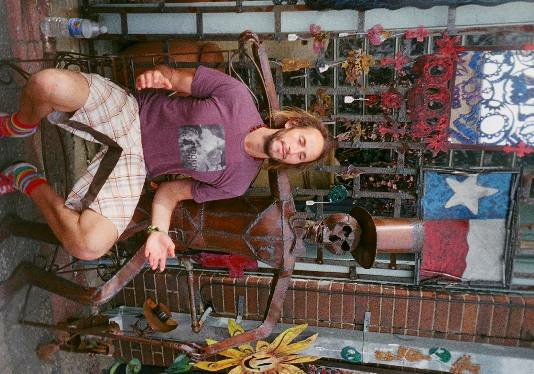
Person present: Yes